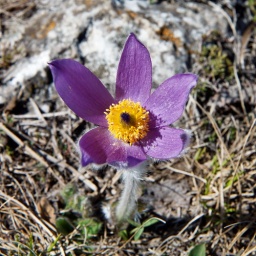
A flower in Crimean mountains